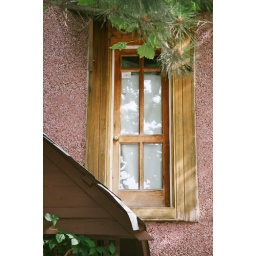
Side door on house in Strathcona, Vancouver, BC